Hurricane Felix (1995)

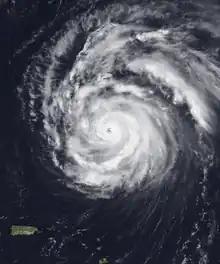
Felix near peak intensity north of the Leeward Islands on August 12

Hurricane Felix caused severe beach erosion along the East Coast of the United States in August 1995. Felix was also the strongest hurricane in the Atlantic Ocean since Hurricane Andrew in 1992. The seventh tropical cyclone, sixth named storm, and third hurricane of the 1995 Atlantic hurricane season, Felix developed from a tropical wave in the eastern Atlantic Ocean on August 8, and slowly intensified, reaching hurricane status on August 11. Under favorable conditions, Felix began to rapidly deepen while curving northwestward. Late on August 12, Felix peaked as a low-end Category 4 hurricane. However, it soon weakened rapidly to a Category 1 hurricane. Less than three days later, Felix passed only 75 mi (120 km) southeast of Bermuda. Although it also posed a threat to the East Coast of the United States, Felix curved northward and then east-northeastward while remaining offshore, thereby avoiding landfall. Felix briefly threatened Bermuda again, but weakened to a tropical storm and turned back to the northeast on August 20. It accelerated east-northeastward, and passed a short distance offshore of Newfoundland, where Felix transitioned into an extratropical storm on August 22.